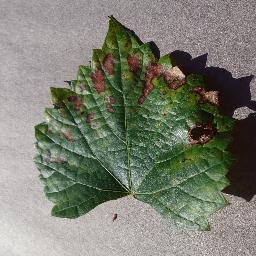
Label: Grape___Esca_(Black_Measles)